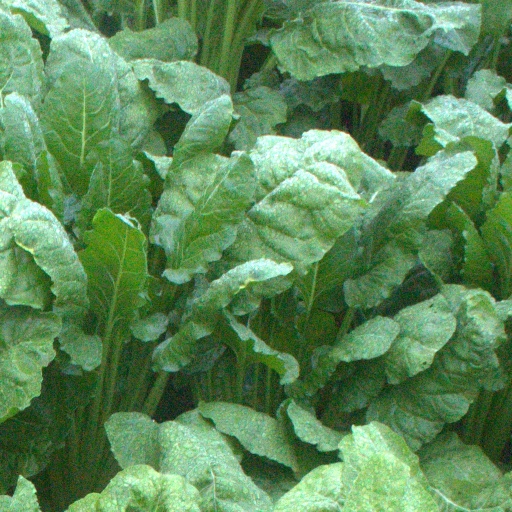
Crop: sugar beet